Edmond Bailly (footballer)

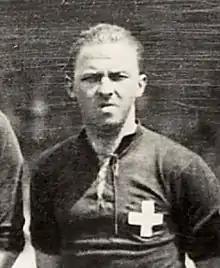
Edmond Bailly in 1928

Edmond Bailly was a Swiss footballer. He competed in the men's tournament at the 1928 Summer Olympics.